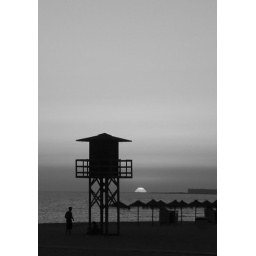
Sky in black and white